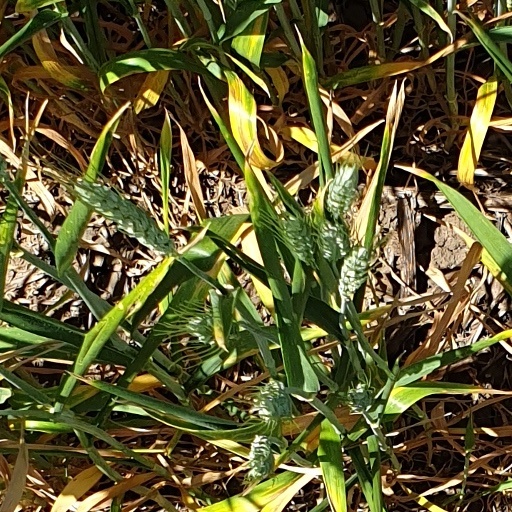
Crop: wheat